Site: brandenburg
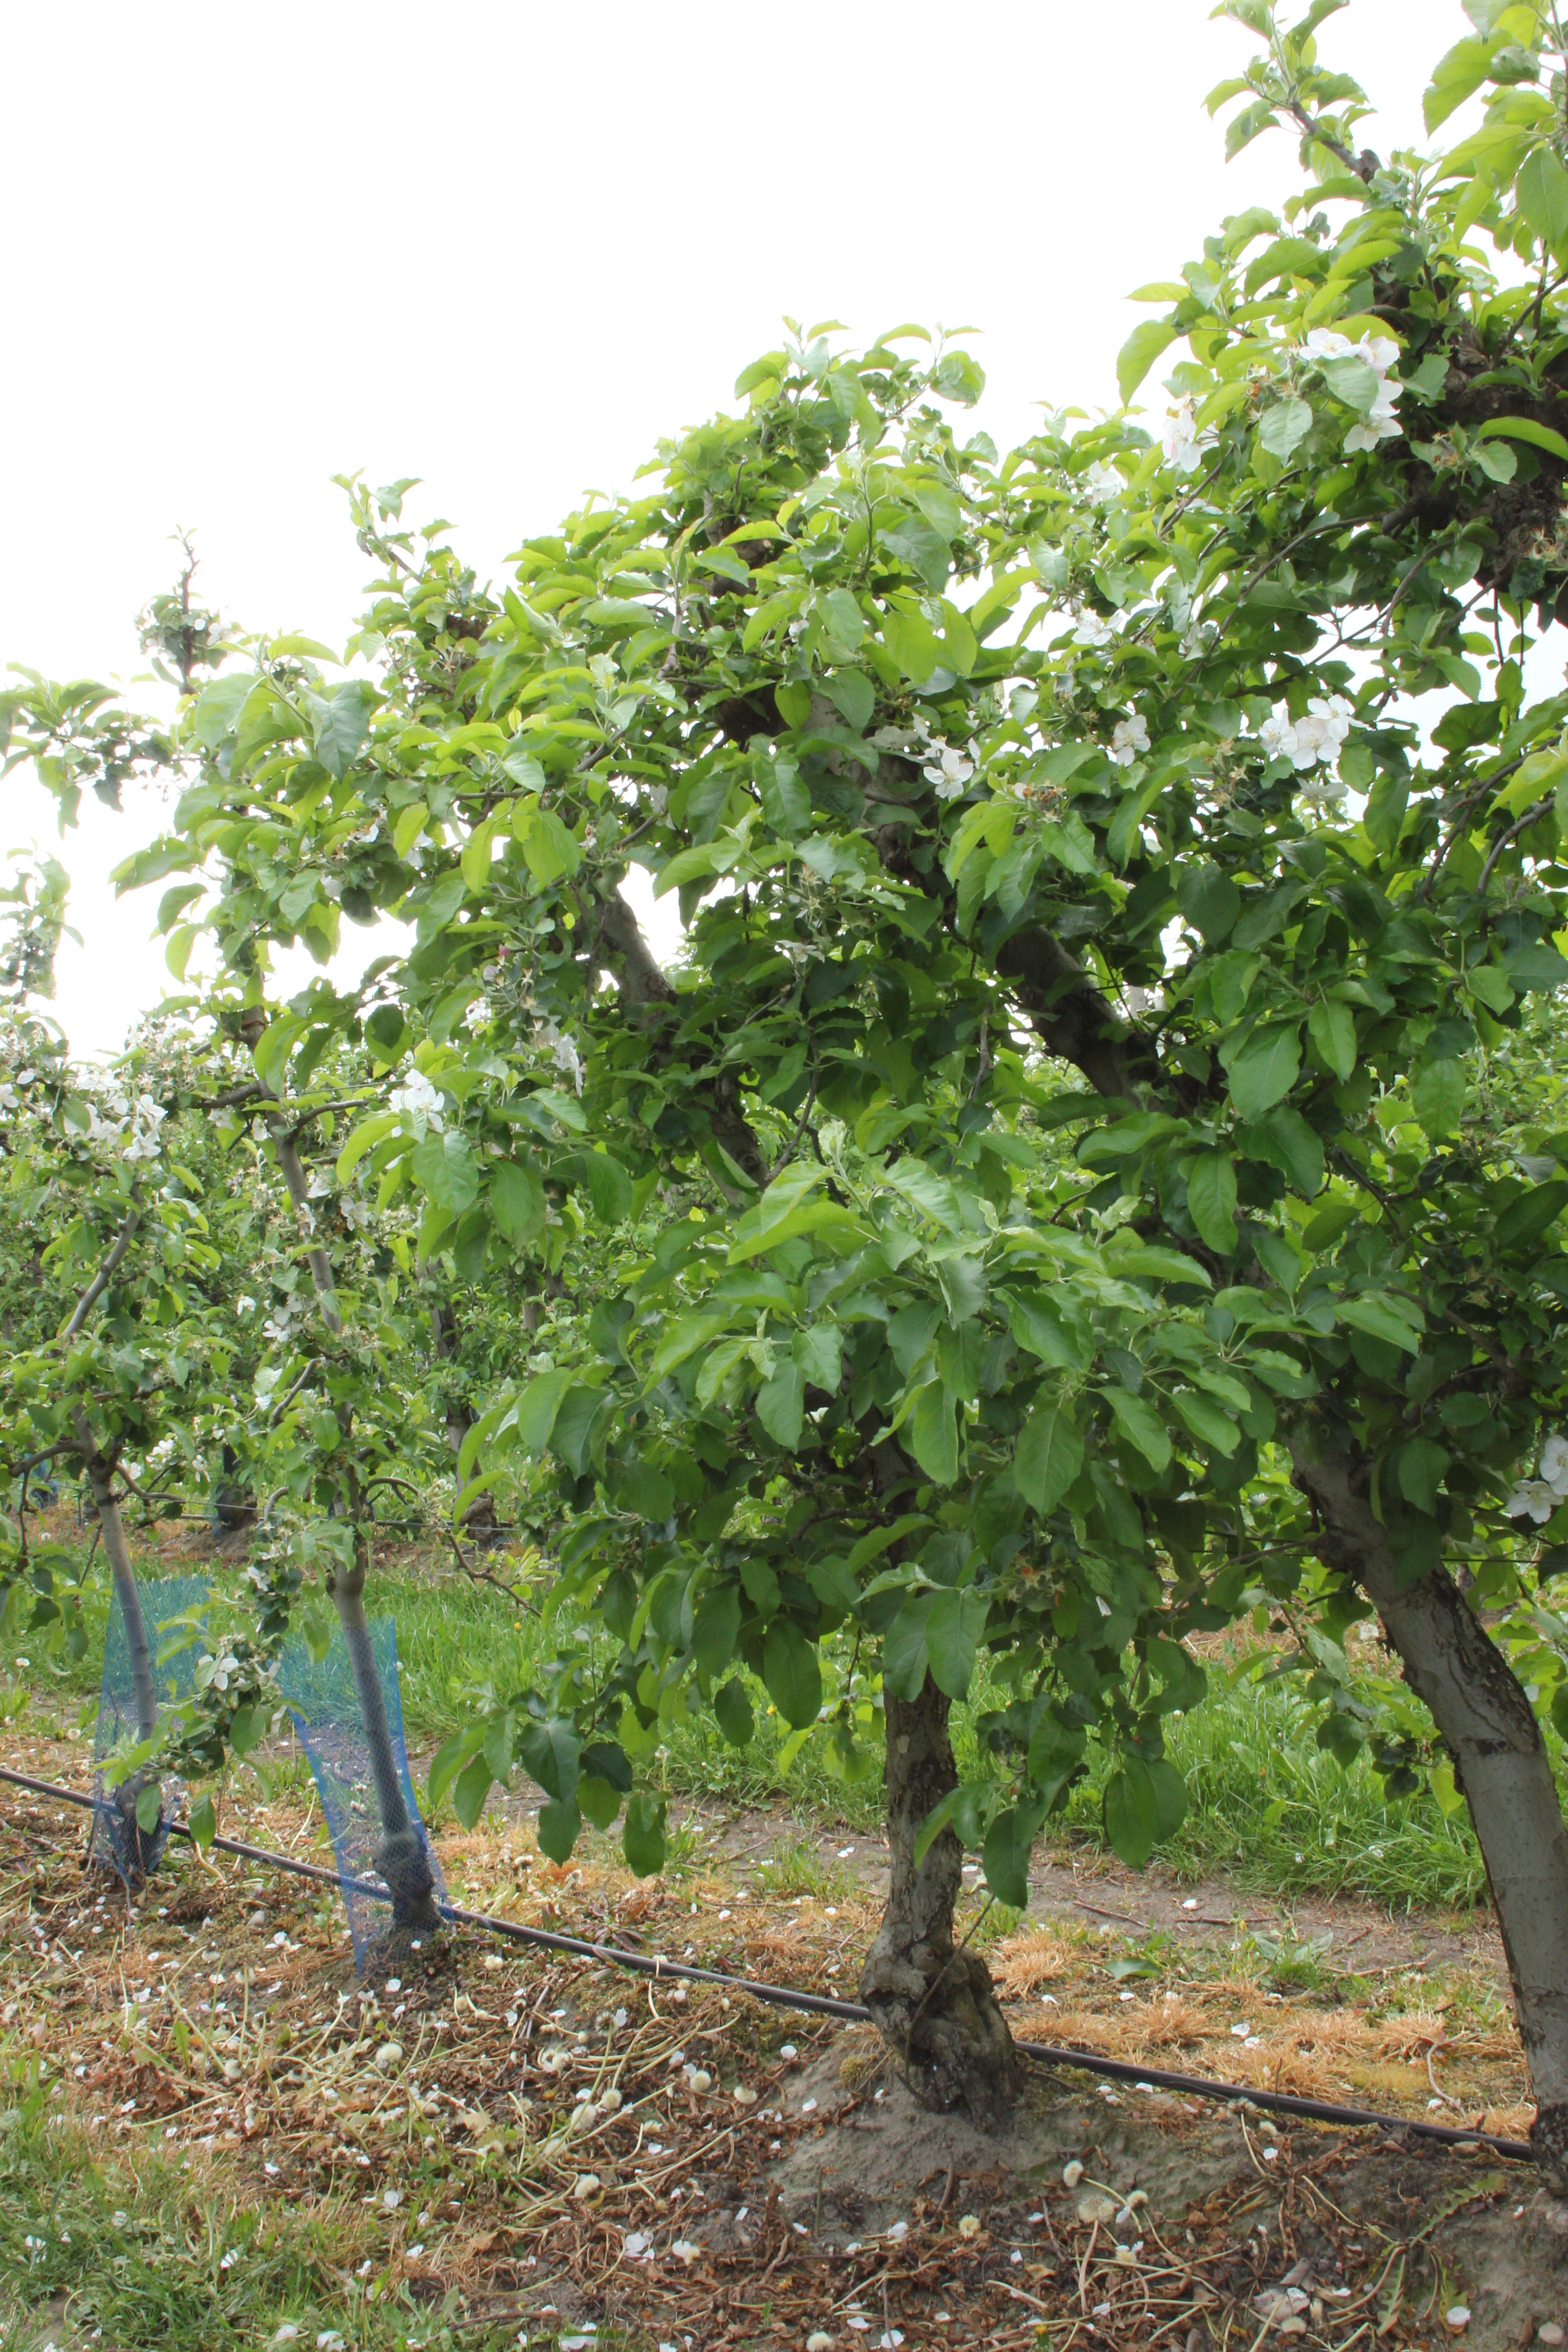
Growth stage (BBCH 67): Flowering